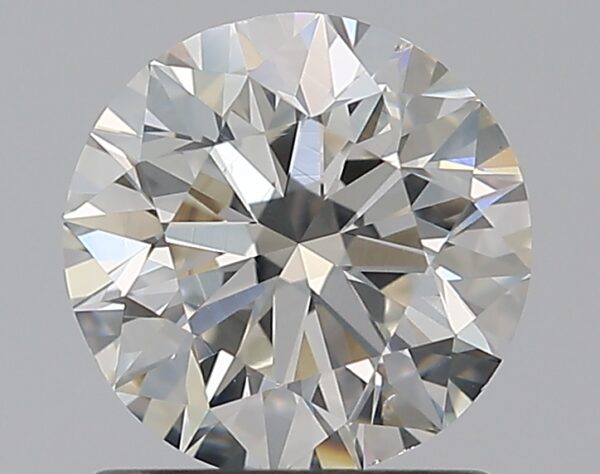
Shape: round
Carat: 1
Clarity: SI1
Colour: I
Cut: EX
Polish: EX
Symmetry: EX
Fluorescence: N
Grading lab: GIA
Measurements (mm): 6.32 x 6.36 x 4.01